V8 (drink)

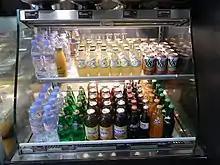
V8 juices exhibited at a store in Hong Kong

V8 is a trademarked name for a number of beverage products sold worldwide that are made from eight vegetables, or a mixture of vegetables and fruits. Since 1948, the brand has been owned by The Campbell's Company.